Who's Afraid of Peer Review?

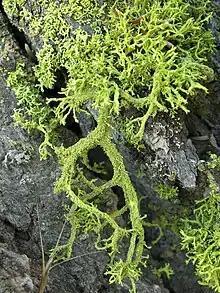
"Letharia vulpina", one of the species of lichen credited with having a cancer-inhibiting molecule in a fake manuscript

"Who's Afraid of Peer Review?" is an article written by "Science" correspondent John Bohannon that describes his investigation of peer review among fee-charging open-access journals. Between January and August 2013, Bohannon submitted fake scientific papers to 304 journals owned by fee-charging open access publishers. The papers, writes Bohannon, "were designed with such grave and obvious scientific flaws that they should have been rejected immediately by editors and peer reviewers", but 60% of the journals accepted them. The article and associated data were published in the 4 October 2013 issue of "Science" as open access.